Skelsmergh

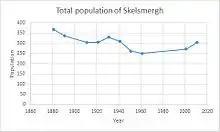
Population graph of Skelsmergh over time using census data

In 1881 the total population was 367 which was an increase of 17 from 10 years before. However, in the following 20 years the population decreased, from 336 in 1891 to 303 in 1901. The population rose to 329 in 1921, then decreased again to 250 in 1961. The 2011 census data for Skelsmergh in 2011 showed the population at 303.